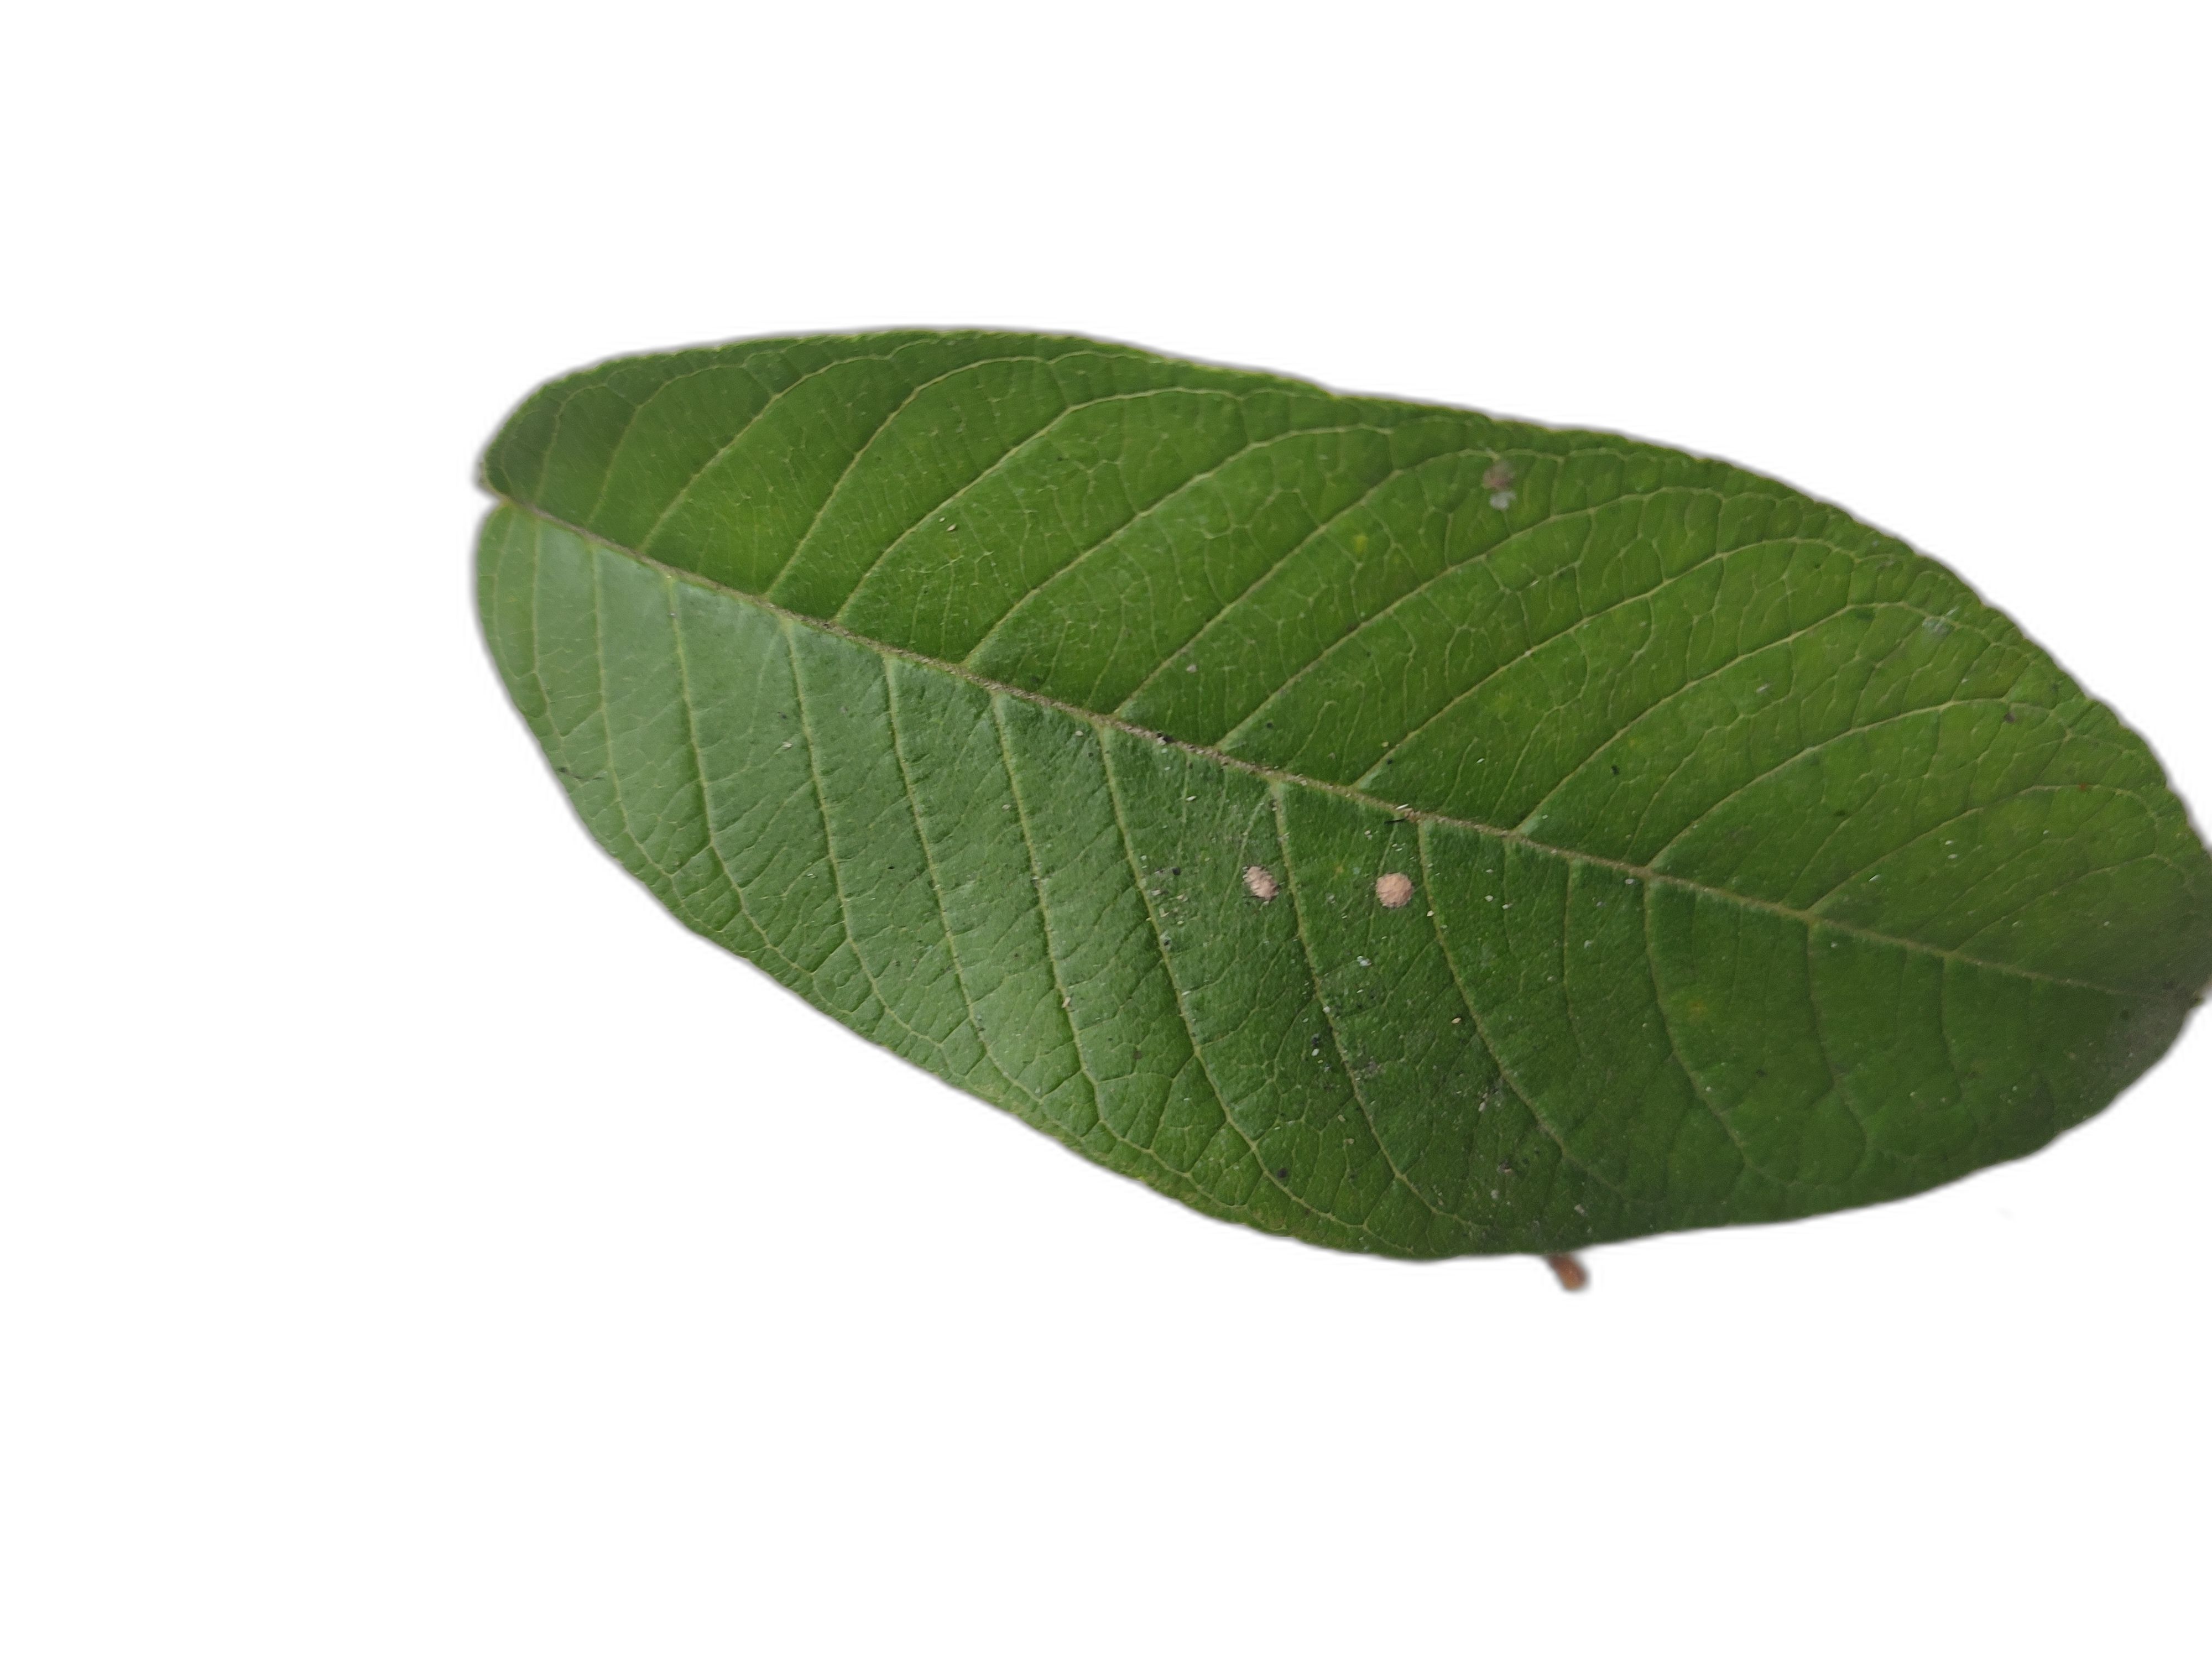
Plant part: leaf
Disease: Dot